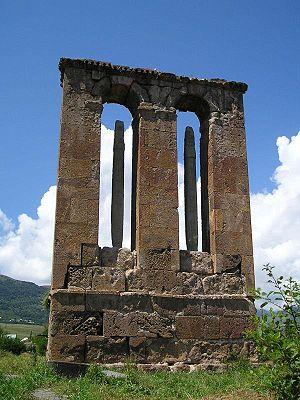
L'art arménien est constitué par les réalisations artistiques du peuple arménien. Compte tenu des vicissitudes de l'histoire arménienne, son domaine dépasse largement non seulement celui du territoire de l'actuelle République d'Arménie, mais également celui que l'on appelle la Grande-Arménie historique. En font partie également l'art du royaume arménien de Cilicie au Moyen Âge et les réalisations de la diaspora arménienne, comme en témoignent des monuments aussi éloignés l'un de l'autre que la cathédrale arménienne de Lviv dans l'actuelle Ukraine ou la Cathédrale du Saint-Sauveur à Ispahan en Iran.
L'architecture arménienne s'est développée au fil des siècles de manière singulière. Des spécificités sont apparues, comme les gavits ou les jamatouns. La très grande majorité des constructions, notamment caractérisées par la coupole, sont religieuses et les forts, par exemple, se font plus rares. L'évolution de l'architecture arménienne est parallèle, voire similaire à l'évolution architecturale des monastères d'Arménie. L'architecture chrétienne est principalement constituée de plusieurs périodes de développement : l'essor des IVᵉ, Vᵉ et VIᵉ siècles qui voient la formation de cet art original, qui aboutit à un âge d'or au VIIᵉ siècle. Après une période sombre au VIIIᵉ siècle vient la « première renaissance » arménienne puis la seconde vers la fin du Moyen Âge.